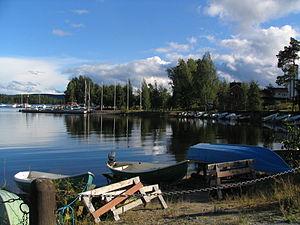
Säynätsalo est une ancienne municipalité de Finlande devenue un district de Jyväskylä.